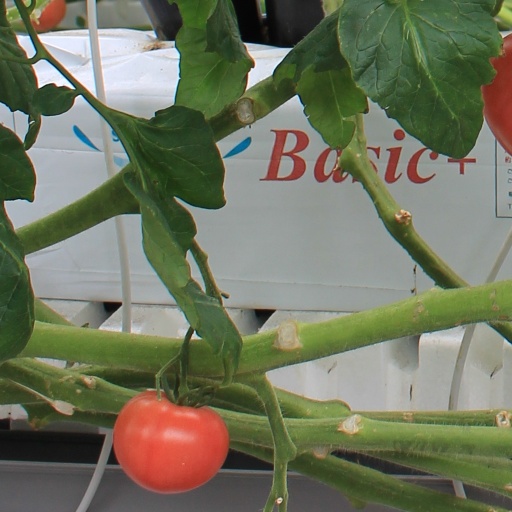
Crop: tomato